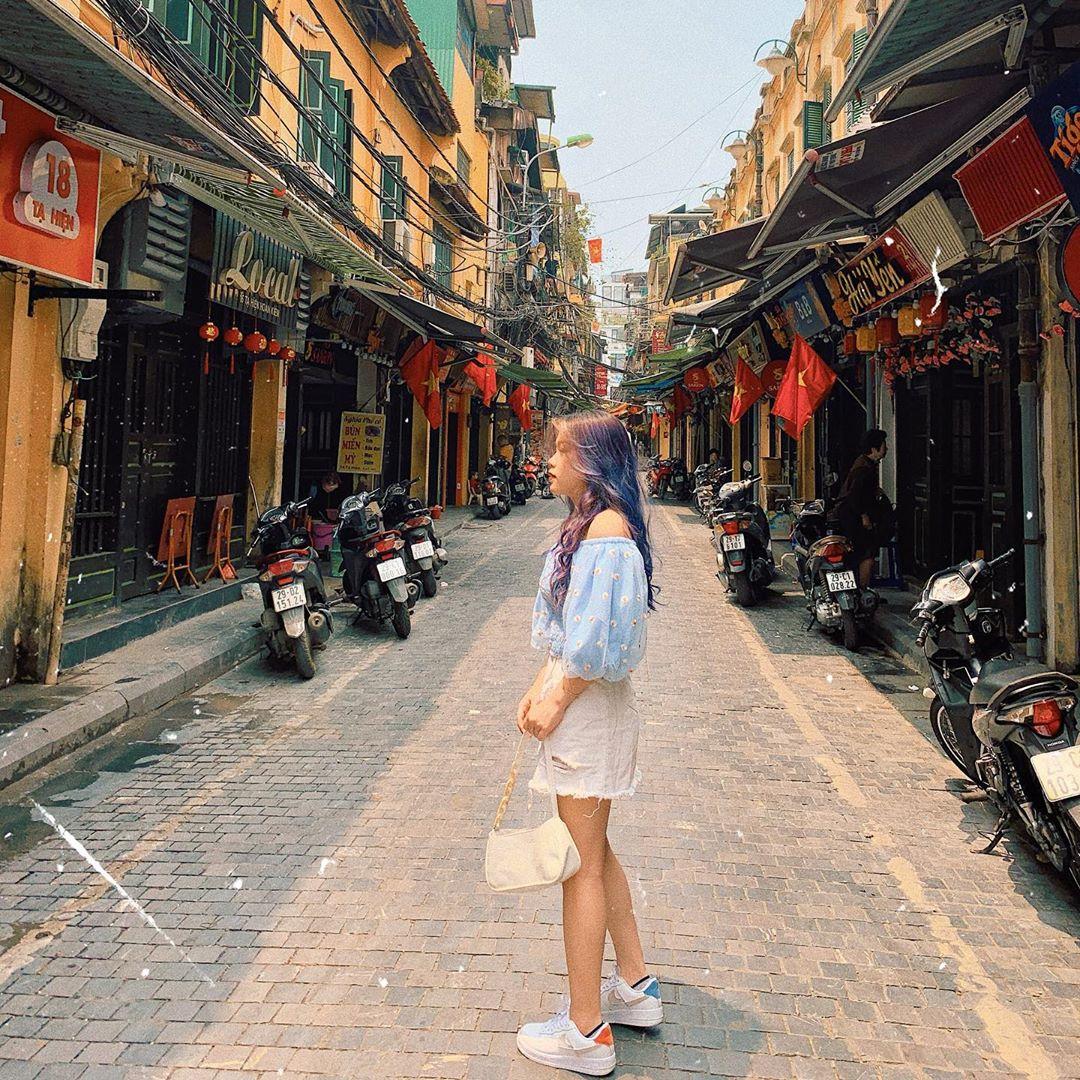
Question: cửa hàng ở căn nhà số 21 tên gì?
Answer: hải yến